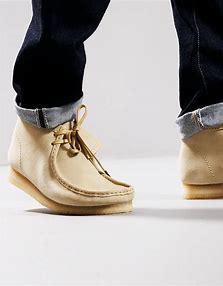
Brand: Clarks
Model: Originals Clarks Originals Wallabee